Robert Peary

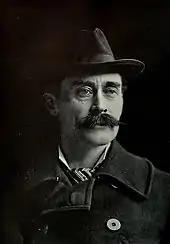
Peary in civilian clothing

On June 6, 1891, the party left Brooklyn, New York, in the seal hunting ship SS "Kite". In July, as "Kite" was ramming through sheets of surface ice, the ship's iron tiller suddenly spun around and broke Peary's lower right leg; both bones snapped between the knee and ankle. Peary was unloaded with the rest of the supplies at a camp they called Red Cliff, at the mouth of MacCormick Fjord at the north west end of Inglefield Gulf. A dwelling was built for his recuperation during the next six months. Josephine Peary stayed with Peary. Gibson, Cook, Verhoeff, and Astrup hunted game by boat and became familiar with the area and the Inuit.